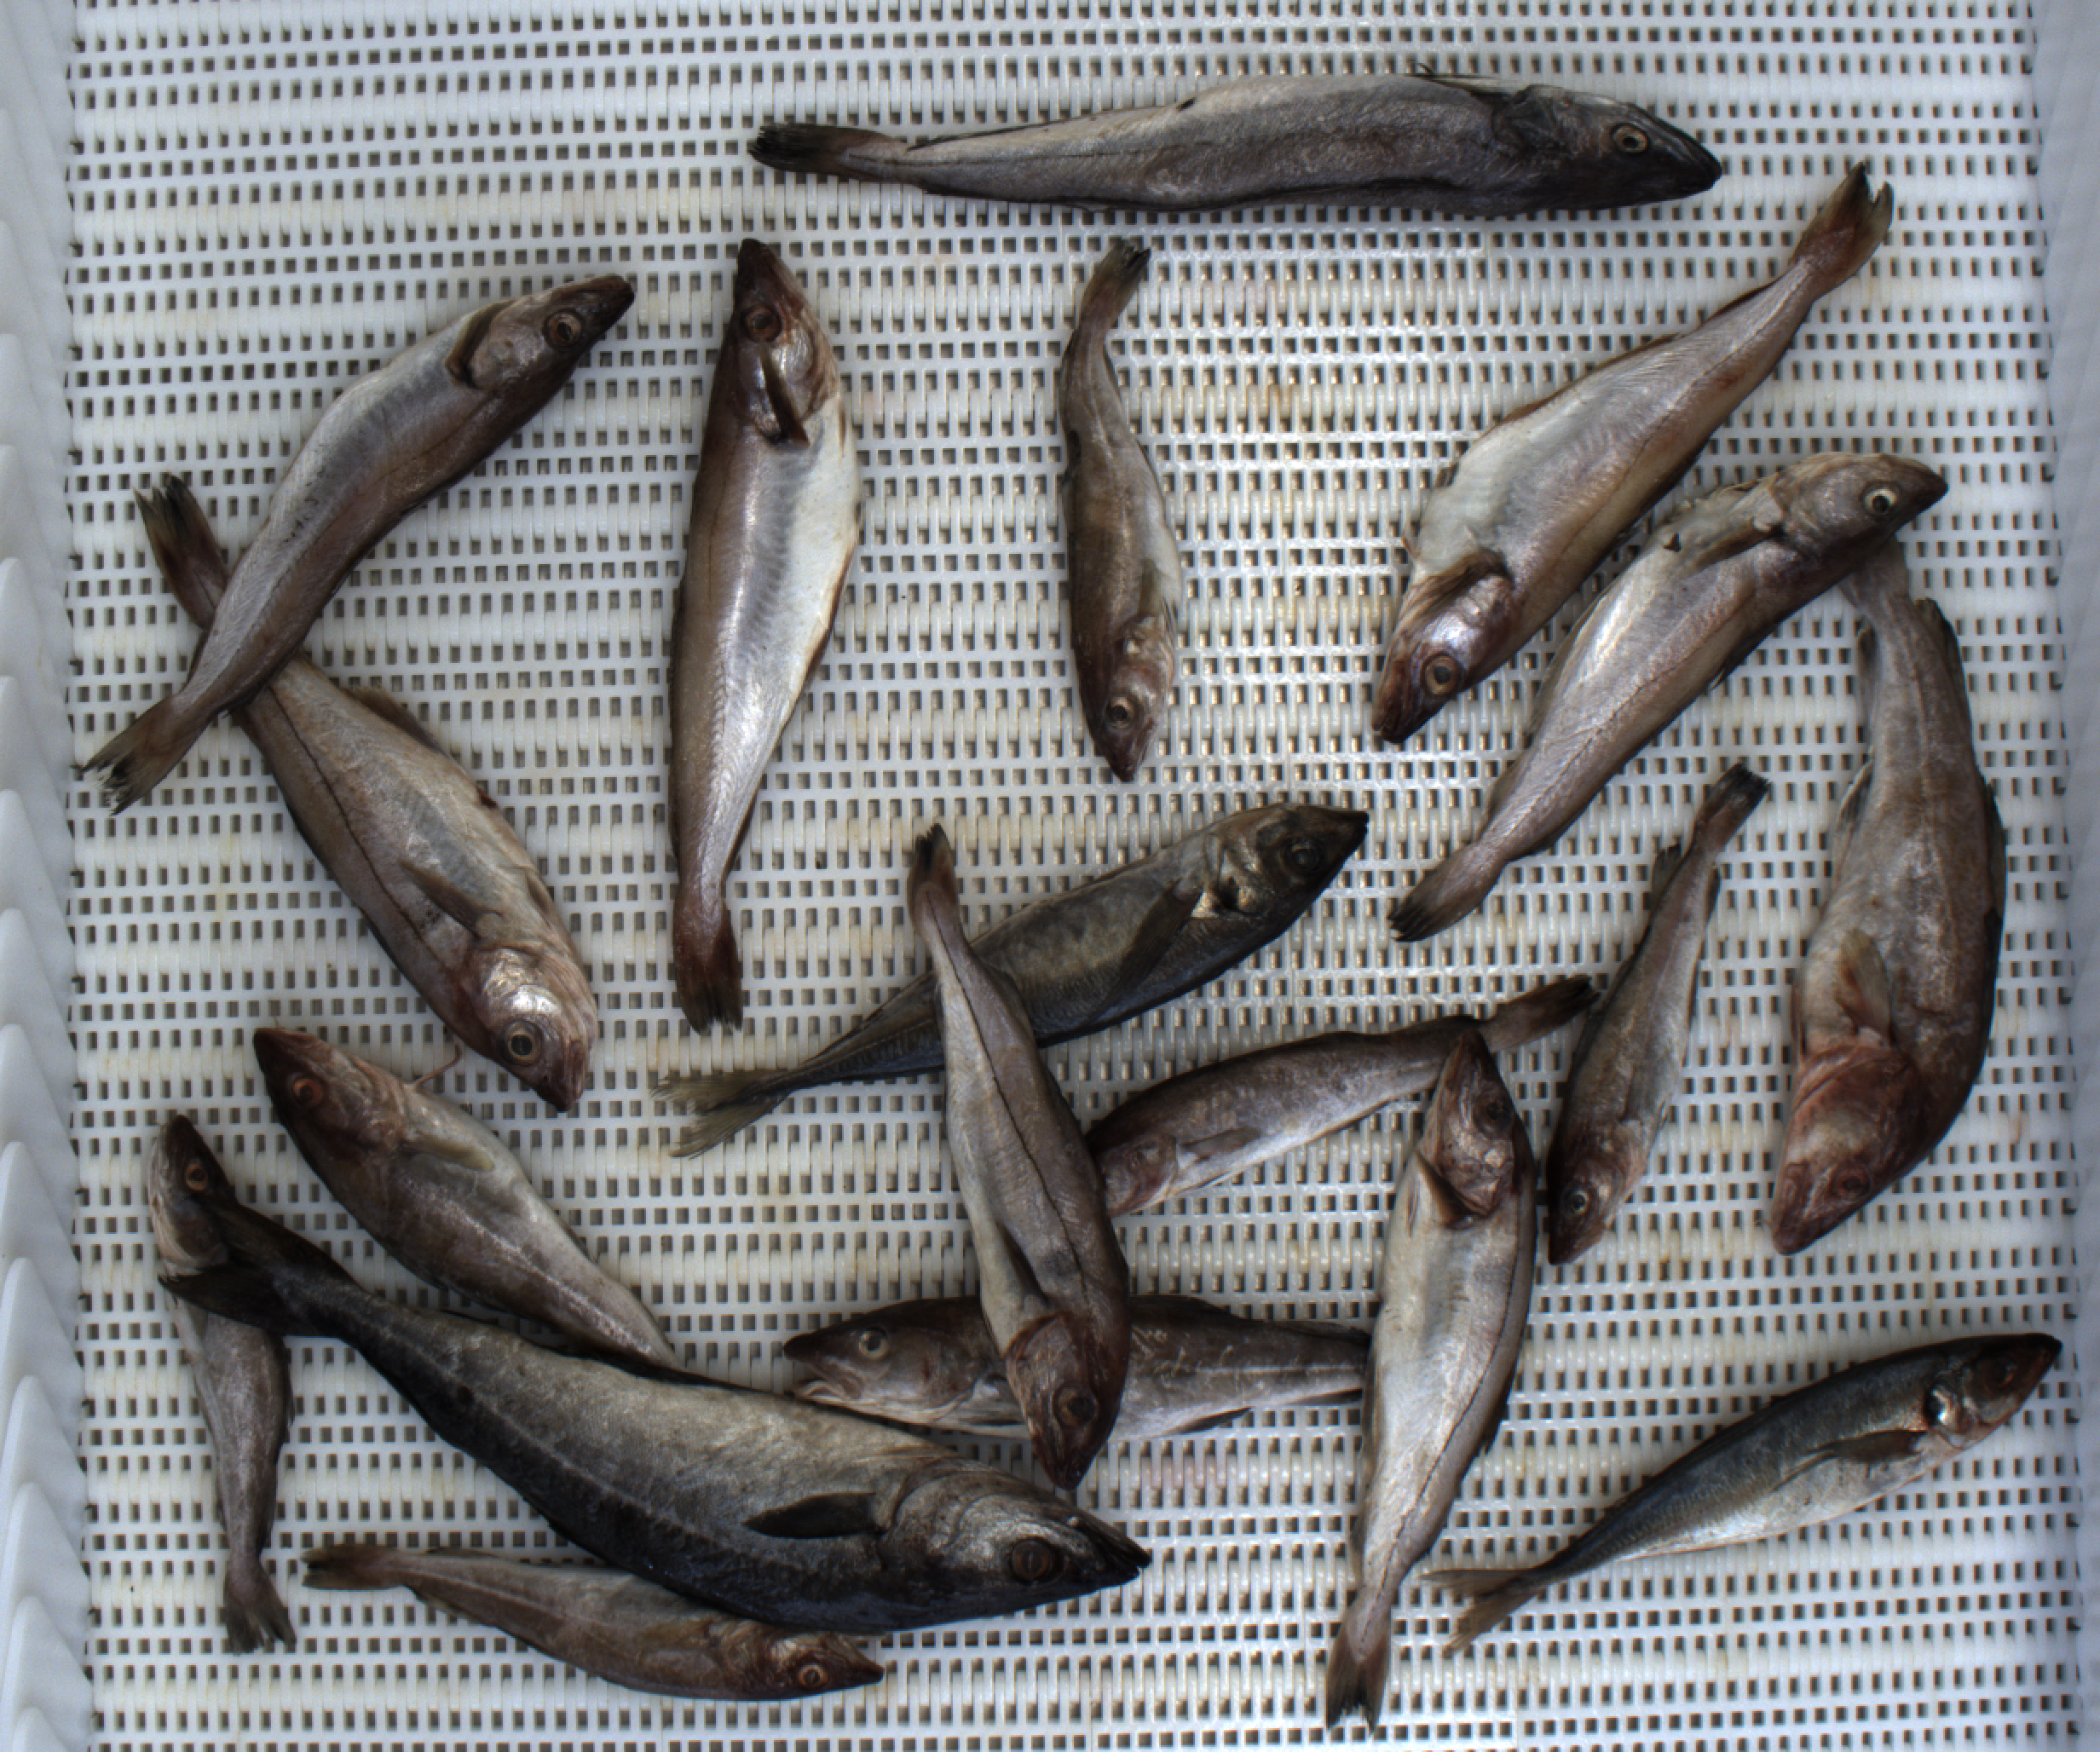
Total fish: 19
Cod: 8
Haddock: 3
Whiting: 4
Hake: 1
Horse mackerel: 2
Saithe: 1
Other: 0